Triangular bifrustum

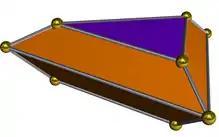

In geometry, the triangular bifrustum is the second in an infinite series of bifrustum polyhedra. It has 6 trapezoid and 2 triangle faces. It may also be called the truncated triangular bipyramid; however, that term is ambiguous, as it may also refer to polyhedra formed by truncating all five vertices of a triangular bipyramid.